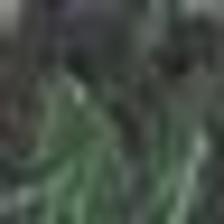
Label: clustered